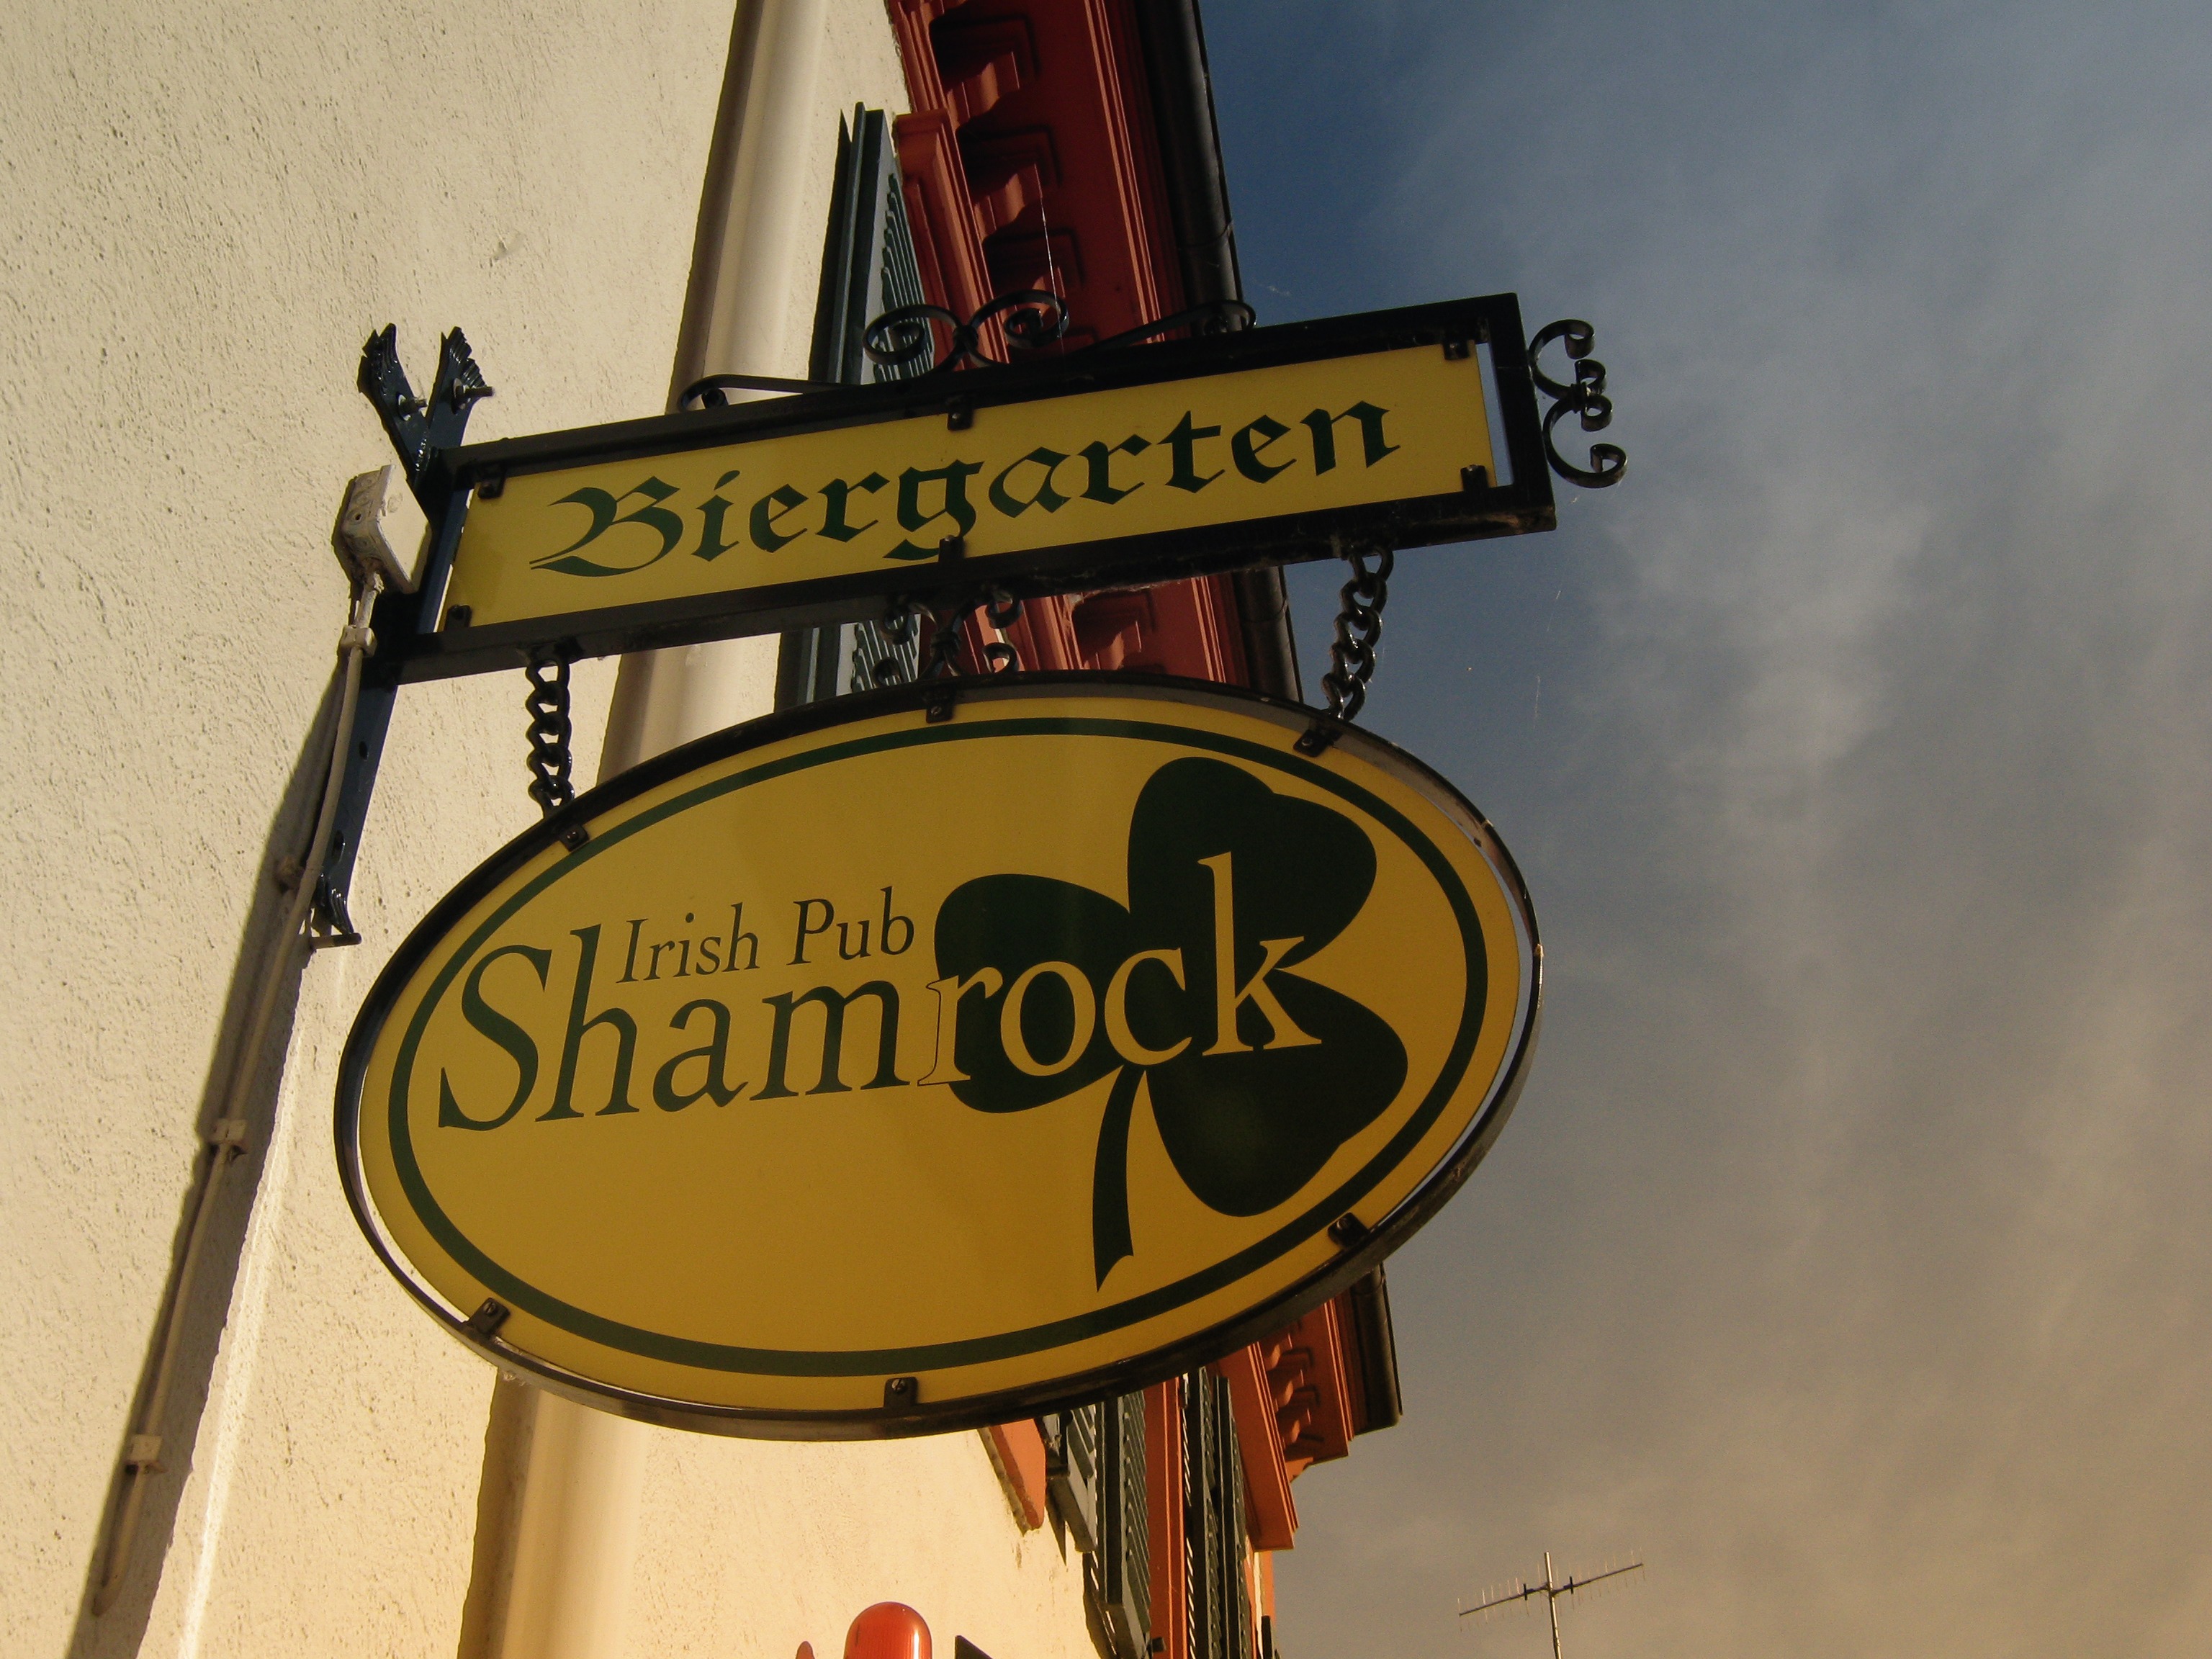
number, advertising, sign, street sign, signage, advertisement, shield, shape, economy, pub, irish, billboard, beer garden, hauswand, traffic sign, company sign